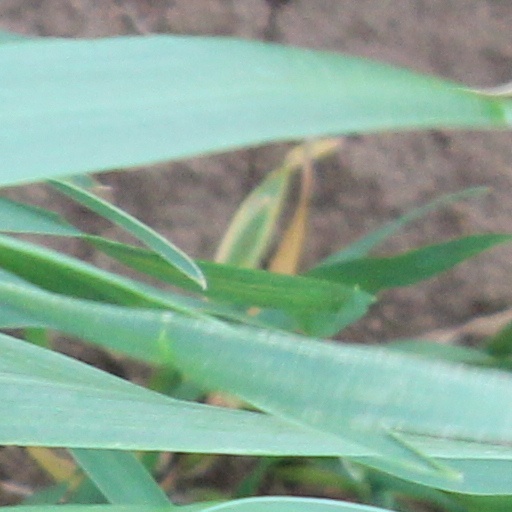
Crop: wheat